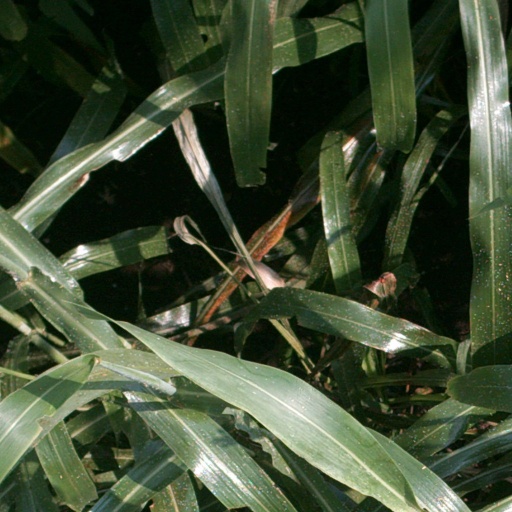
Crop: sorghum